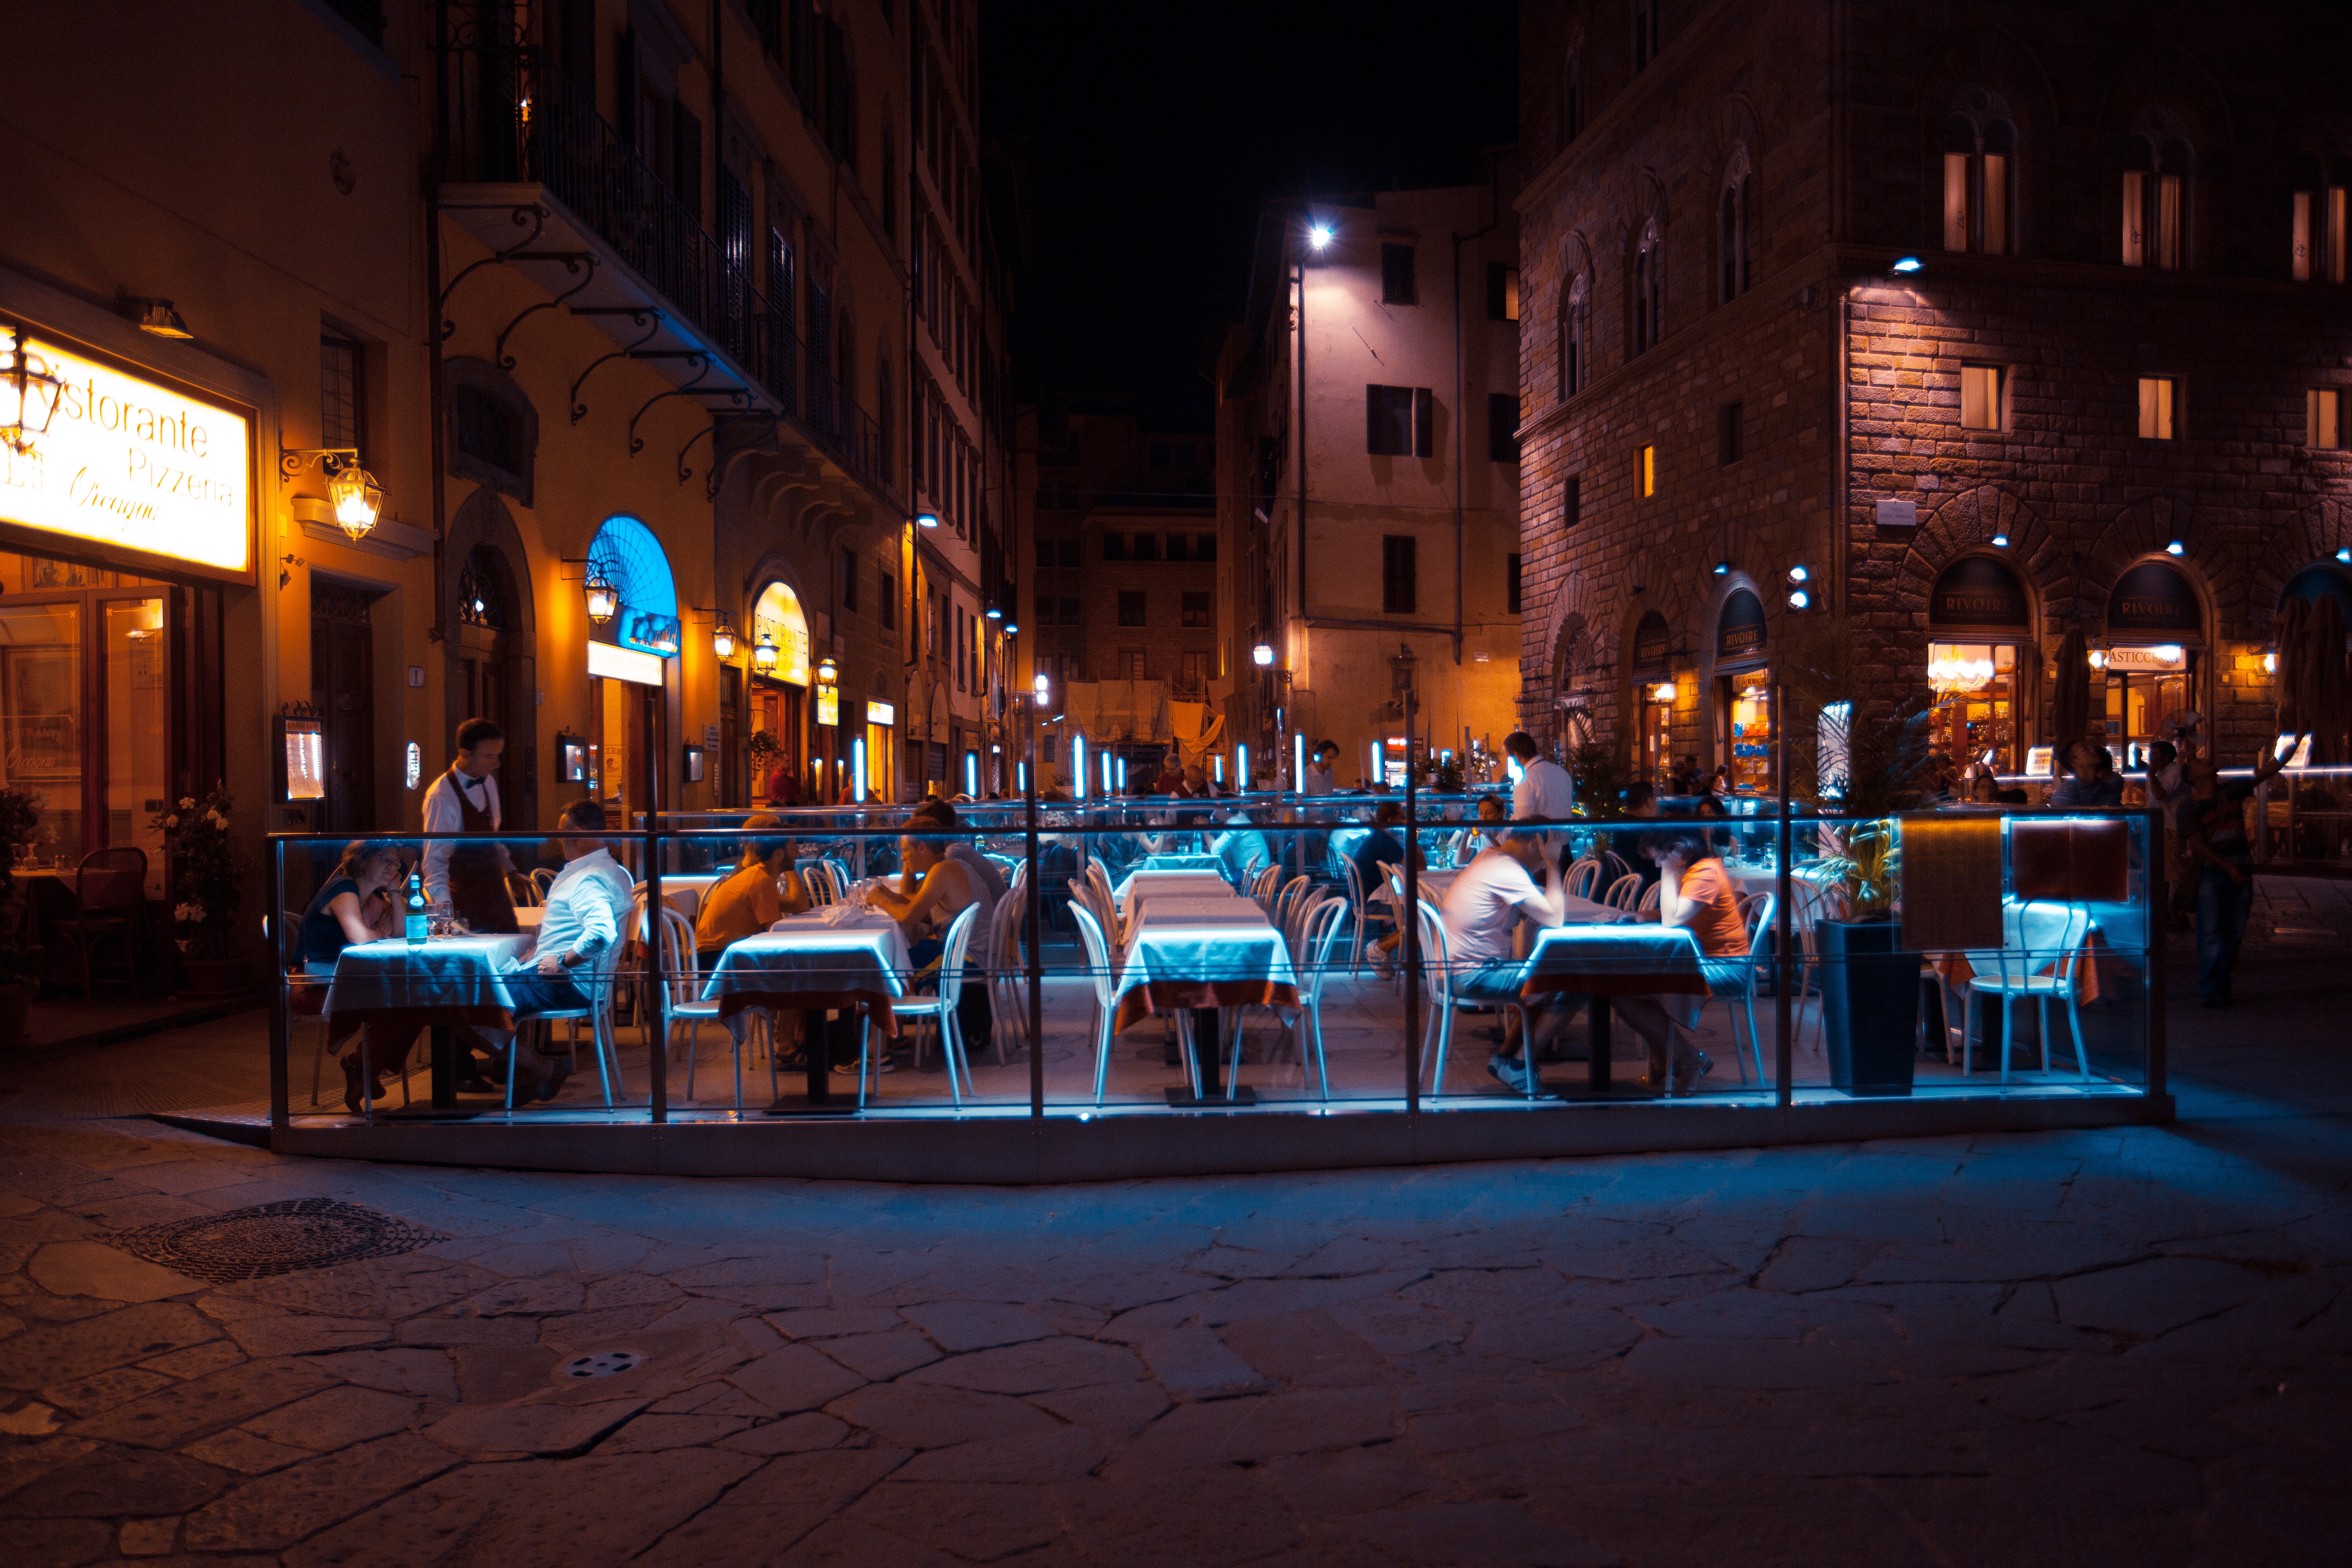
road, street, night, downtown, bar, evening, lighting